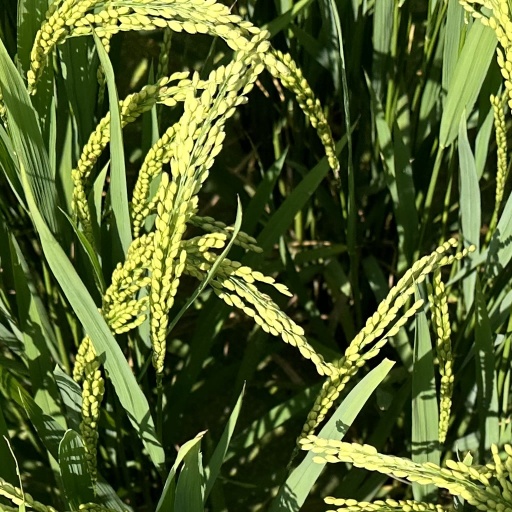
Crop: rice